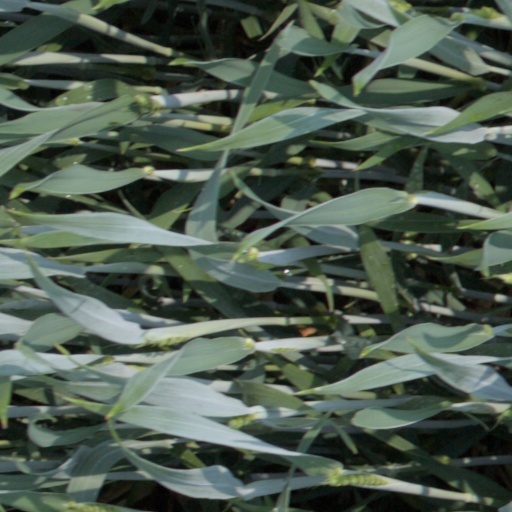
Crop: wheat